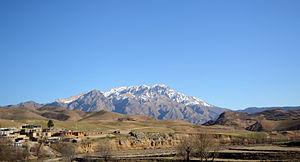
Le Dena est un massif des monts Zagros en Iran situé au carrefour des provinces de Kohkiluyeh et Buyer Ahmad, d'Ispahan et de Chahar Mahaal et Bakhtiari.